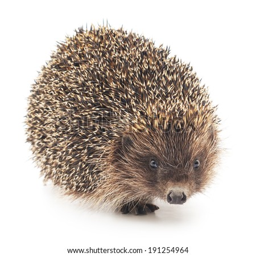
small hedgehog isolated on a white background